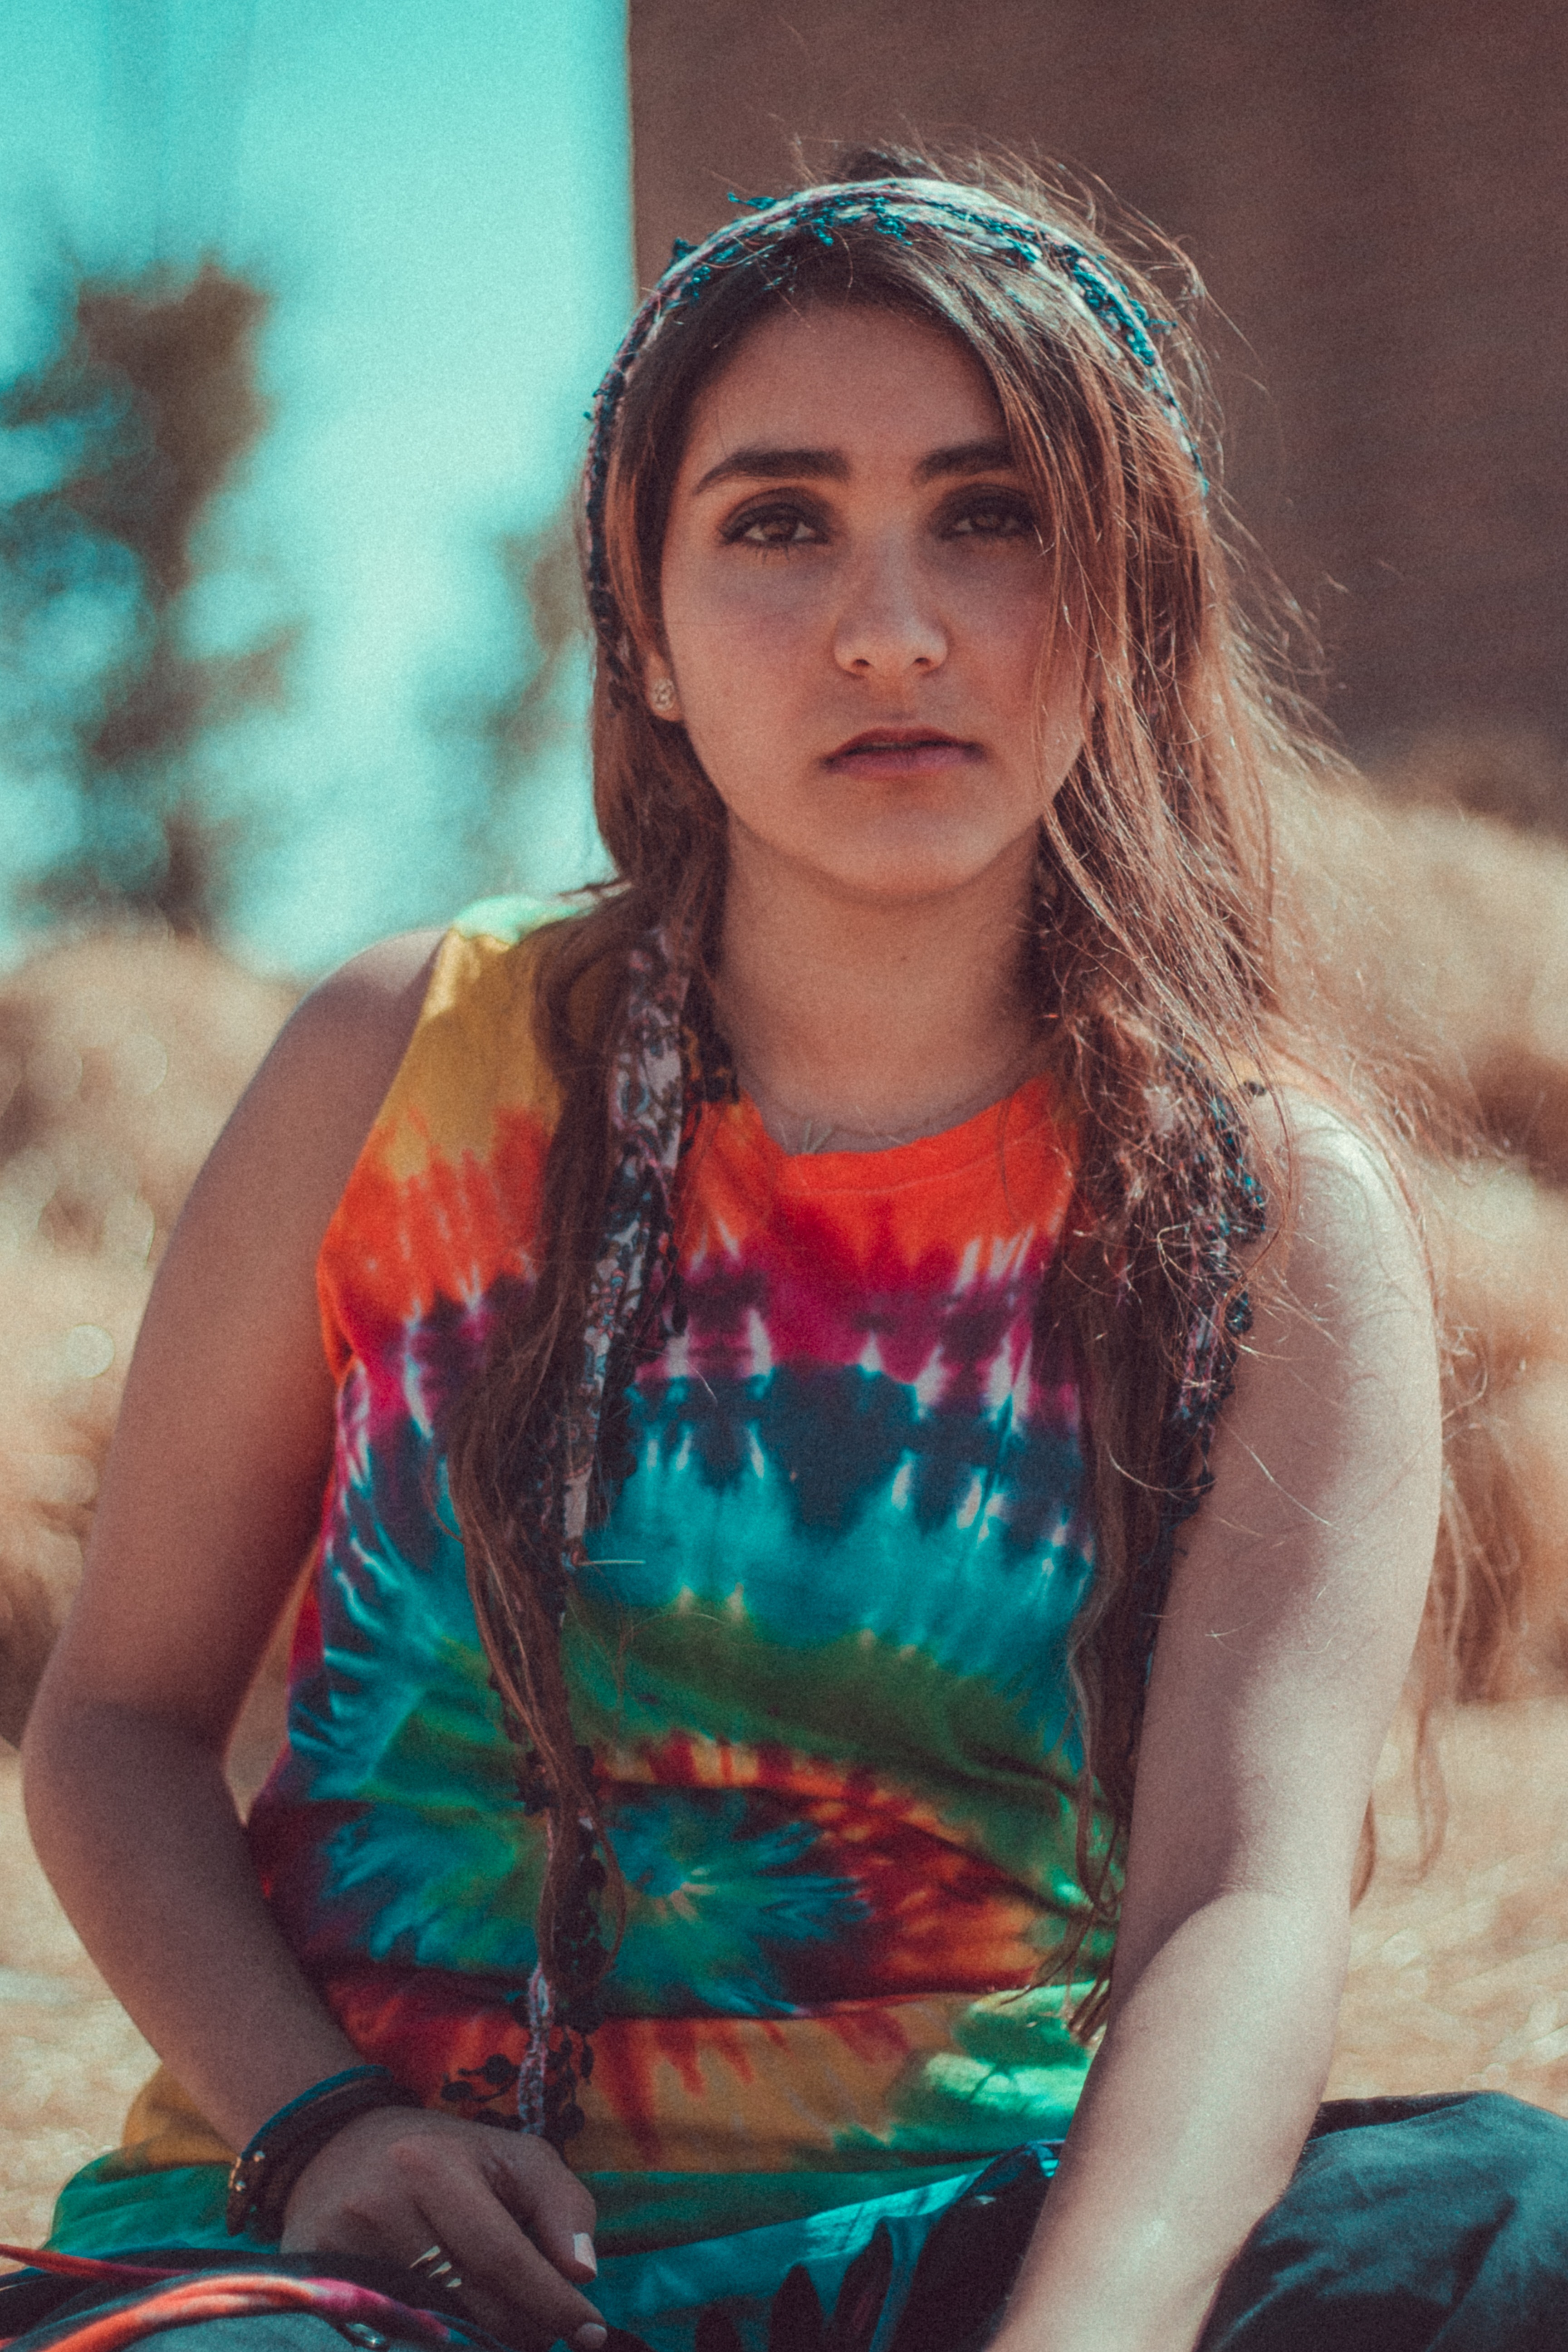
face, green, blue, beauty, head, yellow, eye, smile, photography, headgear, photo shoot, sitting, dress, fawn, trunk, long hair, fashion accessory, hair accessory, abdomen